Anna Warakomska

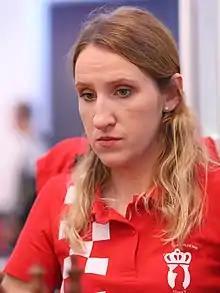
Warakomska in 2022

Anna Warakomska (born 3 September 1992) is a Polish chess player who holds the FIDE title of Woman Grandmaster (WGM, 2020).